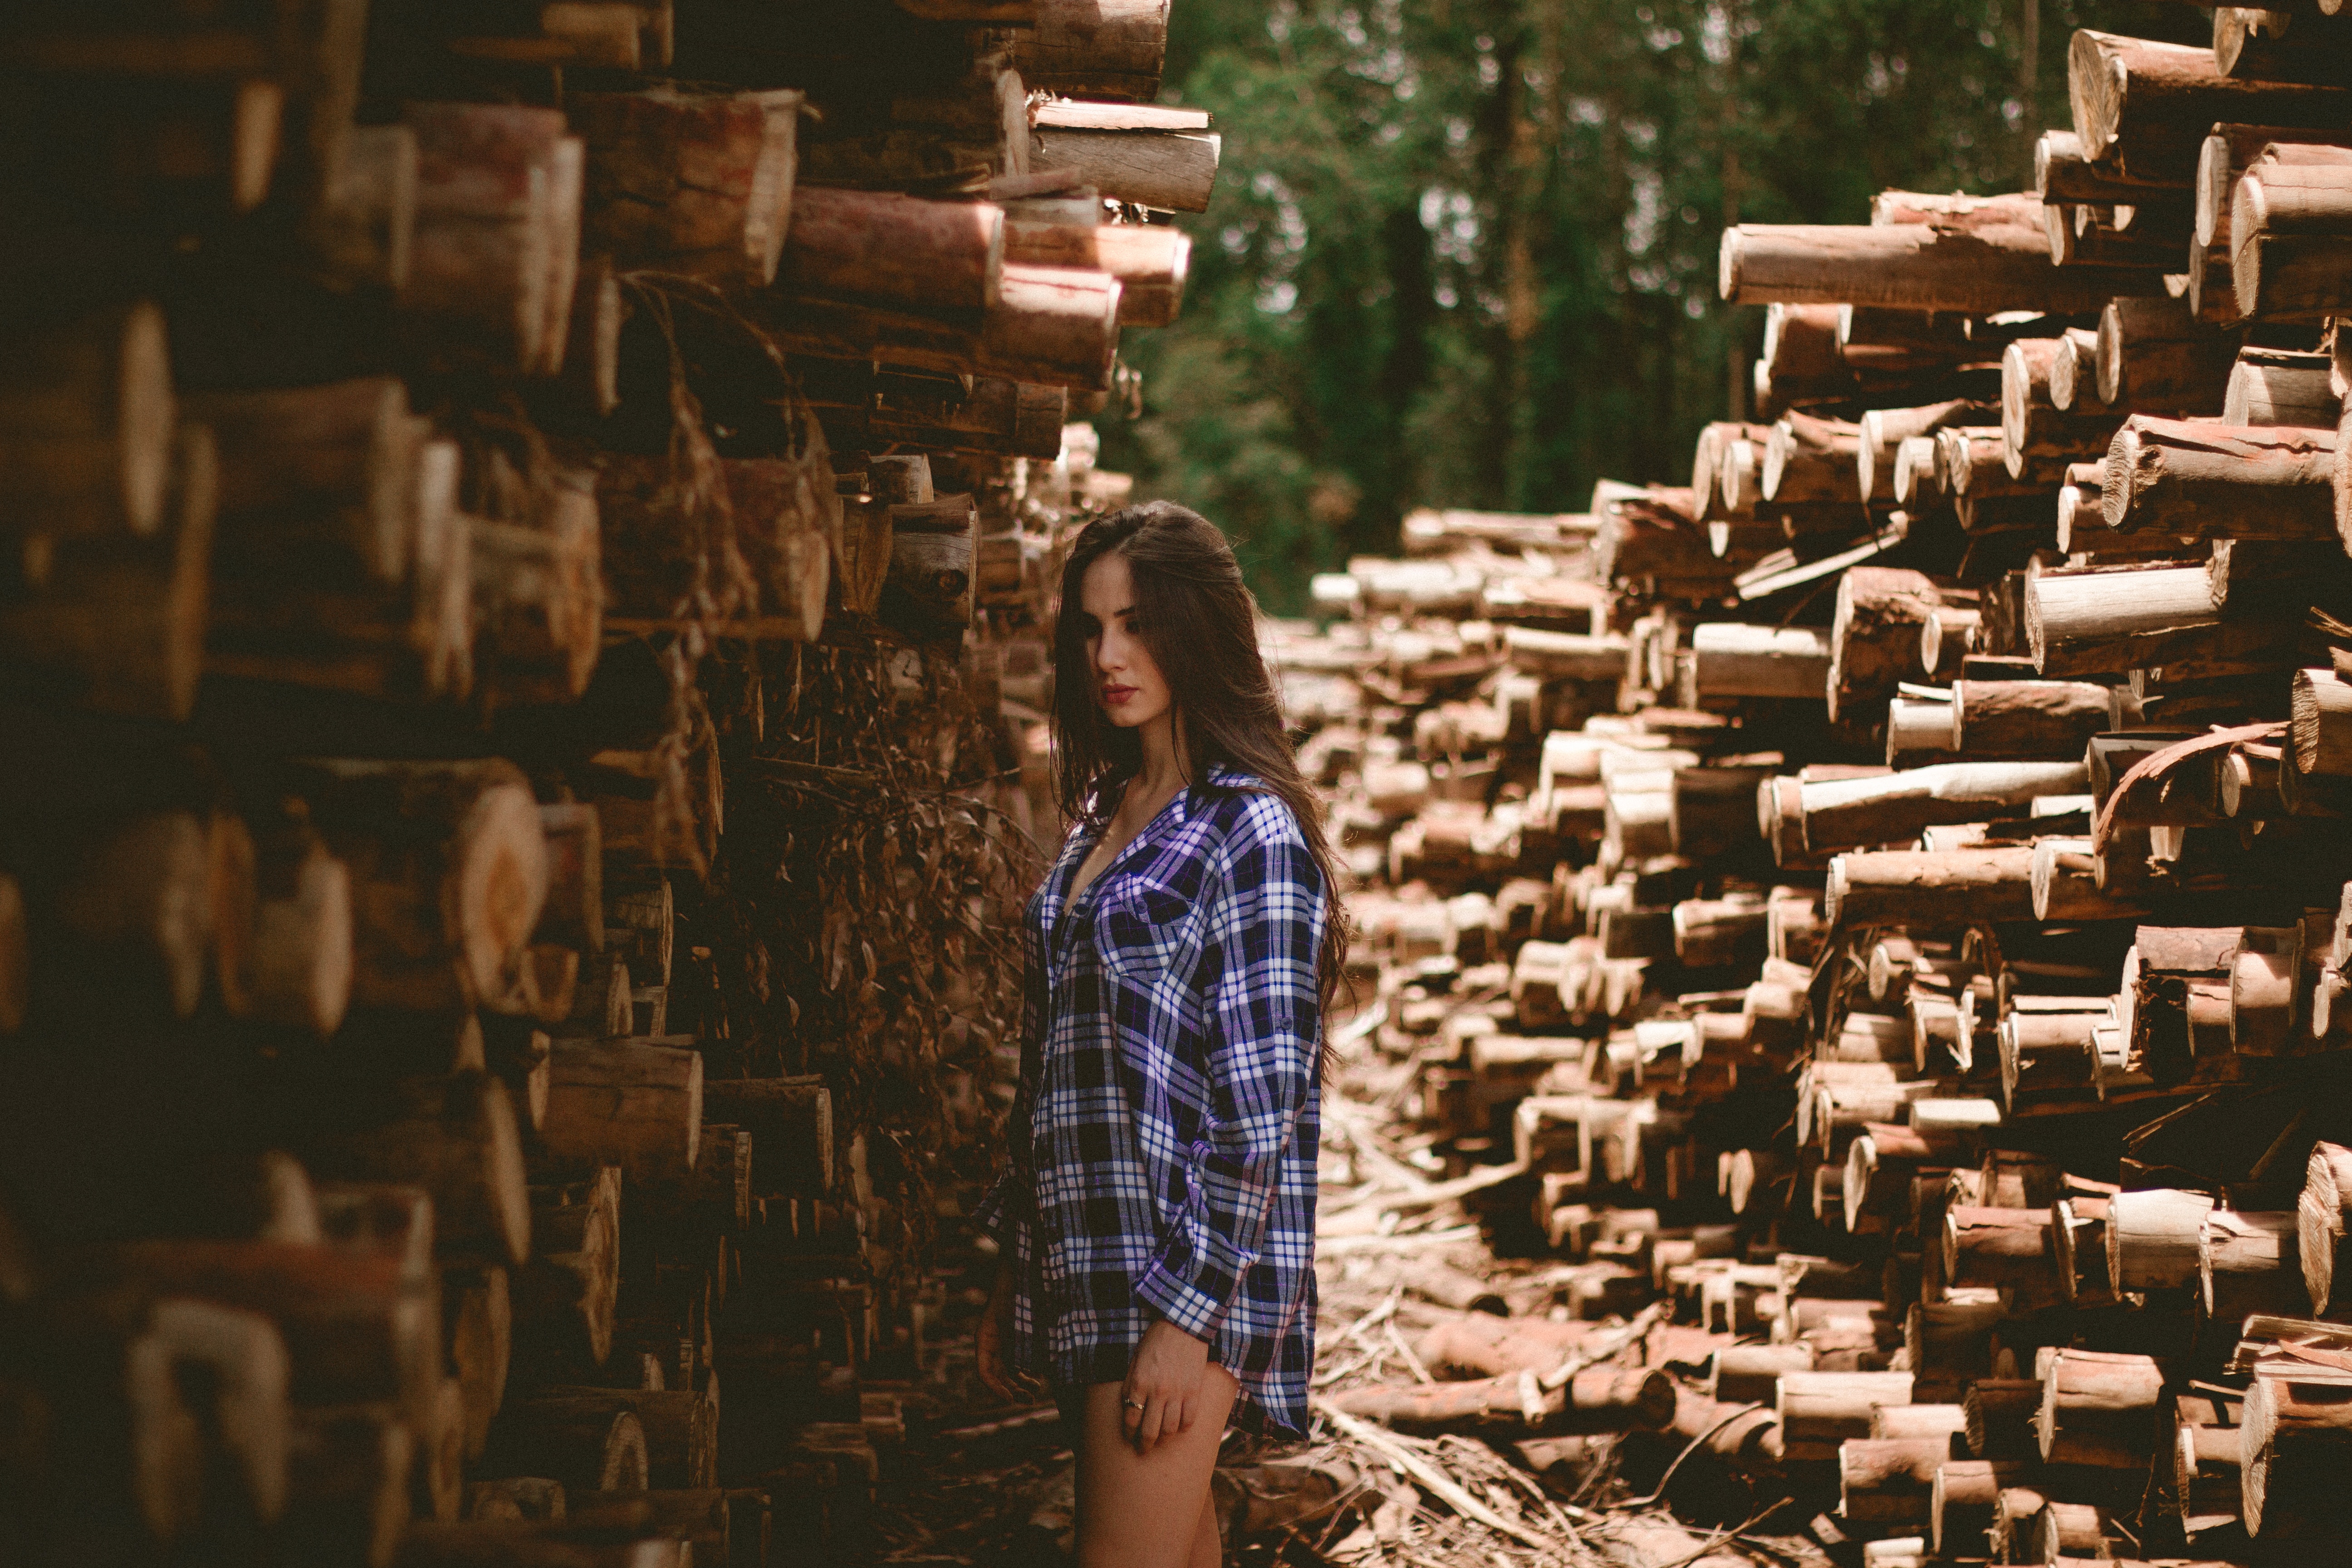
people, wood, woman, female, lady, lumber, temple, photograph, image, lod, ancient history